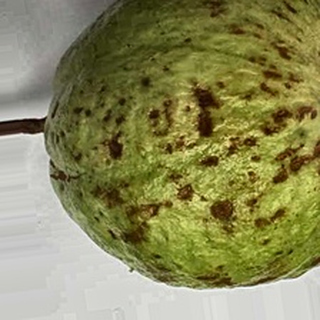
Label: guava_anthracnose